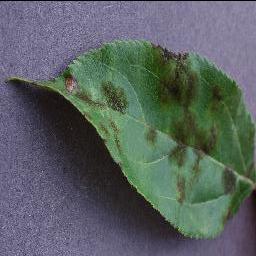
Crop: apple
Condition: scab